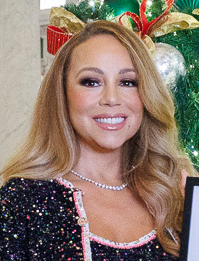
มารายห์ แครี

| name = มารายห์ แครี
| image = Mariah Carey Library of Congress 2023 1 Cropped 3.png
| caption = แครีย์ใน ค.ศ. 2023
| birth_place = ฮันทิงตัน, รัฐนิวยอร์ก, สหรัฐ
| education = ไฮสกูลฮาร์เบอร์ฟีลส์
| occupation = นักร้อง • นักแต่งเพลง • นักแสดง • โปรดิวเซอร์เพลง
| years_active = 1988–ปัจจุบัน
| spouse = unbulleted list||
| children = 2
| awards = :en:List of awards and nominations received by Mariah Carey|รายชื่อ
| module = Infobox musical artist|embed=yes
| genre = อาร์แอนด์บีร่วมสมัย|อาร์แอนด์บี • soul music|โซล • ฮิปฮอป • ป็อป
| label = Columbia Records|โคลัมเบีย • เครฟ • Virgin Records|เวอร์จิน • MonarC • Island Records|ไอแลนด์ • เดฟแจม • Epic Records|อีพิก • Butterfly MC • RCA Records|RCA Records UK
มารายห์ แครี (; เกิด 27 มีนาคม ค.ศ. 1969) เป็นนักร้องชาวอเมริกา นักแต่งเพลง โปรดิวเซอร์เพลง และนักแสดง เธอมีผลงานเปิดตัวครั้งแรกในปี ค.ศ. 1990 ภายใต้การชักนำของผู้บริหารค่ายเพลงโคลัมเบียเรเคิดส์ ทอมมี มอตโตลา และได้กลายเป็นศิลปินคนแรกที่มี 5 ซิงเกิลแรกติดชาร์ตอันดับ 1 บนบิลบอร์ดฮอต 100 หลังจากนั้นเธอได้แต่งงานกับมอตโตลาในปี ค.ศ. 1993 มีผลงานเพลงฮิตมากมายและยังทำให้เธอเป็นศิลปินที่มียอดขายสูงสุดของค่ายโคลัมเบีย และจากข้อมูลของนิตยสารบิลบอร์ด เธอเป็นศิลปินที่ประสบความสำเร็จที่สุดในคริสต์ทศวรรษ 1990 และยังถูกยกย่องให้เป็นตัวแทนศิลปินแห่งยุค 90 ที่ประสบความสำเร็จมากที่สุดจากทางบิลบอร์ด ในสหรัฐอเมริกาShapiro, Marc. "Mariah Carey" (2001). pg. 145. UK: ECW Press, Canada. .
ตัวอย่างรางวัลที่ถูกยกย่อง
•Billboard Artist of the decade
•Billboard Icon award
•Billboard song of the decade(2)
•Billboard Chart Achievement Award
•Grammy global impact award
•Songwriters Hall of Fame
•World Music Award for Best-Selling Pop Female Artist of the Millennium
•World music Award for Pop Icon Award
หลังจากที่เธอเลิกรากับมอตโตลาในปี ค.ศ. 1997 แครีได้เริ่มทำเพลงฮิปฮอปในผลงานอัลบั้มของเธอ ที่ในเบื้องต้นแล้วประสบความสำเร็จดี แต่ความนิยมของเธอก็ลดลงหลังจากเธอออกจากโคลัมเบียในปี ค.ศ. 2001 เธอเซ็นสัญญากับเวอร์จินเรเคิดส์แต่ล้มเหลวจากค่ายเพลงที่ซื้อสัญญาคืนในปีถัดมาหลังจากที่เธอสติแตกต่อสาธารณชน เช่นเดียวกับเสียงตอบรับด้านลบจากภาพยนตร์ "Glitter (film)|Glitter" และผลงานอัลบั้มประกอบภาพยนตร์ ต่อมาในปี ค.ศ. 2002 แครีย์เซ็นสัญญากับค่ายไอแลนด์เรเคิดส์ และหลังจากไม่ค่อยที่จะประสบความสำเร็จเท่าที่ควร เธอก็กลับมาขึ้นอันดับต้น ๆ ของเพลงป็อปในปี 2005Lamb, Bill. "Mariah Carey- Comeback of the Year". "About.com". June 4, 2005. Anderman, Joan. "Cary's On". "The Boston Globe". February 5, 2006.
แครีย์มียอดขายอัลบั้ม ซิงเกิลและวิดีโอมากกว่า 260 ล้านชุด ทั่วโลก เธอยังมีชื่อว่าเป็นศิลปินป็อปหญิงที่มียอดขายมากที่สุดในสหัสวรรษจากงานเวิลด์มิวสิกอวอร์ดส 2002 "Winners of the World Music Awards". World Music Award|World Music Awards. May 2000. from the Internet Archive#Wayback Machine|Wayback Machine; "Michael Jackson And Mariah Carey Named Best-Selling Artists Of Millennium At World Music Awards In Monaco" . "Jet (magazine)|Jet". May 29, 2000. และจากข้อมูลของสมาคมผู้ประกอบกิจการเพลงของสหรัฐอเมริกา เธอเป็นศิลปินหญิงที่มียอดขายมากที่สุดเป็นอันดับ 2 และเป็นอันดับ 17 ของศิลปินทั้งหมดด้วยยอดขายอัลบั้มมากกว่า 72 ล้านชุด เฉพาะในสหรัฐอเมริกา "Gold and Platinum - Top Selling Artists". Recording Industry Association of America เธอยังติดอันดับศิลปินที่มียอดขายมากที่สุดในยุคการสำรวจยอดขายโดยนีลสันซาวด์สแกนของสหรัฐอเมริกา (เป็นที่ 2 ของศิลปินทั้งหมด) เธอยังเป็นศิลปินเดี่ยวที่มีซิงเกิลอันดับ 1 มากที่สุดในสหรัฐอเมริกา (19 ซิงเกิล เป็นที่สองรองจากวงเดอะบีตเทิลส์)Pietroluongo, Silvio. Mariah, Madonna Make Billboard Chart History. "Billboard (magazine)|Billboard". April 2, 2008. นอกจากนั้นเธอยังได้รับรางวัลแกรมมี่ 6 ครั้ง และเธอยังเป็นที่รู้จักในความสามารถการร้องเพลงที่มีช่วงกว้าง ทรงพลัง การร้องเทคนิคที่เรียกว่า "เมลิสม่า" และการใช้ whistle register โดยมีสื่ออ้างว่าเธอสามารถทำเสียงได้ตั้งแต่ F#2–Bb7 ในการแสดงสดและ Eb2–G#7 ในสตูดิโอ
== ประวัติ ==
=== ชีวิตในวัยเด็กและครอบครัว ปี 1969 ถึง 1990 ===
มารายห์ แครีย์ เกิดเมื่อวันที่ 27 มีนาคม ค.ศ. 1969 ที่ เมืองฮันติงตัน รัฐนิวยอร์ก เป็นบุตรคนที่สามและคนสุดท้องของนักร้องโอเปราและนักฝึกสอนการขับร้องชาวไอร์แลนด์|ไอริชอเมริกา|อเมริกัน ชื่อ แพทรีเชีย ฮิกกี้ กับ วิศวกรรมอวกาศยาน|วิศวกรอากาศยานชาวเวเนซูเอล่า-แอฟริกัน ชื่อ อัลเฟรด รอย แครีย์, Marc. Mariah Carey (2001). หน้า 16. UK: ECW Press, Canada. . แครีมีพี่สาวชื่อ แอลิสัน อายุมากกว่าเธอสิบปี และพี่ชายชื่อ มอร์แกน อายุมากกว่าเธอเก้าปี ชื่อของแครีย์นั้นไม่มีชื่อกลาง ส่วนชื่อ "มารายห์" มีที่มามาจากเพลง "(And They Call the Wind) Mariah" ในละครบรอดเวย์เรื่อง "Paint Your Wagon"" Mariah Carey:People.com." เว็บไซต์ people.com
จากการที่แครีย์มีผู้ปกครองมาจากชาติพันธุ์ที่ต่างกัน ครอบครัวของเธอจึงประสบกับปัญหาทางด้านการแบ่งแยกเชื้อชาติเสมอ ตั้งแต่การโดนดูถูก เมินเฉย หรือแม้กระทั่งถูกกระทำด้วยความรุนแรง เป็นผลให้ครอบครัวของแครีย์ต้องย้ายที่อยู่ไปรอบ ๆ นิวยอร์ก|นครนิวยอร์กบ่อย ๆ เพื่อหาที่อาศัยในสภาพแวดล้อมที่ดีกว่า ความตึงเครียดภายในครอบครัวได้ทำให้บิดามารดาของเธอหย่าร้างกันในที่สุด ซึ่งขณะนั้น แครีย์มีอายุได้สามขวบเท่านั้น แครีย์และมอร์แกนอาศัยอยู่กับมารดาในขณะที่แอลิสันไปอาศัยอยู่กับผู้เป็นบิดา แครีย์ไม่ค่อยได้ติดต่อกับบิดาของเธอเท่าใดนักยกเว้นช่วงวันหยุด แต่ก็น้อยลงเมื่อเธอมีอายุมากขึ้น แพทริเชียเลี้ยงดูแครีย์ขณะที่เธอต้องทำงานสองถึงสามงานและก็ยังคงต้องย้ายที่อยู่อาศัยอยู่บ่อย ๆ ในเขตลองไอแลนด์Handelman, David. "Miss Mariah". Cosmopolitan. December 1997.
มารายห์ แครีย์ เริ่มร้องเพลงเมื่ออายุได้สามขวบ ตั้งแต่นั้นเป็นต้นมา แม่ของเธอเชื่อว่าเธอมีพรสวรรค์ในด้านการร้องเพลง จริง ๆ แล้วแพทริเชียชอบพาแครีย์ไปดูการซ้อมโอเปราอยู่บ่อย ๆ แครีย์เริ่มแสดงต่อหน้าสาธารณชนครั้งแรกเมื่อเธออายุหกขวบและเริ่มประพันธ์เพลงครั้งแรกตอนกำลังศึกษาในชั้นประถม แครีย์เรียนจบจากโรงเรียนประถมโอลด์ฟิลด์และโรงเรียนมัธยมฮาร์เบอร์ฟิลด์สใน กรีนลอว์น นิวยอร์ก แต่มักจะขาดเรียนอยู่บ่อย ๆ เนื่องจากเธอพยายามจะเข้าสู่วงการบันเทิง ทำให้เธอได้ฉายาว่า "มิราจ" (ภาพลวงตา) จากเพื่อน ๆ และเป็นเรื่องแปลกที่แครีย์ไม่เคยเข้าร่วมวงร้องเพลงประสานเสียงของโรงเรียนเลย ประวัติในเว็บไซต์ imdb.com
ต่อมา เธอได้รับงานเป็นนักร้องเสียงประสานให้แก่ เบรนด้า เค. สตารร์ และในปี ค.ศ. 1988 ในช่วงนั้น แครีย์ได้พบกับผู้บริหารระดับสูงจากค่ายเพลง "โคลัมเบีย" ชื่อ ทอมมี่ มอตโตล่า ในงานเลี้ยงแห่งหนึ่งซึ่งเพื่อนของเธอได้นำม้วนเทปตัวอย่างที่อัดเสียงของแครีย์ตอนร้องเพลงเอาไว้ให้แก่เขา เทปม้วนนั้นเปิดในงานเลี้ยงและทอมมี่ก็ประทับใจกับสิ่งที่ได้ฟังเป็นอย่างมาก เขาจึงกลับไปที่งานเลี้ยงเพื่อตามหาแครีย์ แต่เธอก็กลับไปแล้ว แต่ในที่สุดเขาก็สามารถตามหาแครีย์จนพบและเซ็นสัญญาให้เข้ามาอยู่ในสังกัด"Star Is Burrn: Mariah Carey" มิวสิกเอกซ์เพรส ฉบับที่ 62 หน้า 32 เหตุการณ์ที่เหมือนกับเทพนิยายเรื่องซินเดอเรลล่าเรื่องนี้ได้กลายเป็นเรื่องเล่าในวงการบันเทิงเกี่ยวกับการปรากฏตัวของแครีย์สู่สายตาของสาธารณชนGardner, Elysa. "Cinderella Story". VIBE. April 1996.
=== การประสบความสำเร็จในช่วงแรก ปี 1990 ถึง 1992 ===
ไฟล์:Mariah Carey 1990.jpg|thumb|มารายห์ แครีย์ ในปี ค.ศ. 1990แครีย์เริ่มอาชีพนักร้องเมื่อปี ค.ศ. 1990 ด้วยผลงานอัลบั้มชุดแรกที่มีชื่อชุดตรงกับชื่อของเธอเอง อัลบั้มนี้มีเพลงที่ติดอันดับ 1 ของตารางจัดอันดับเพลงในสหรัฐอเมริกาถึง 4 เพลง ได้แก่ เพลง "วิชันออฟเลิฟ|Vision Of Love", "เลิฟเทกส์ไทม์|Love Takes Time", "ซัมเดย์ (เพลงมารายห์ แครีย์)|Someday" และ "ไอดอนต์วอนนาคราย|I Don't Wanna Cry" Mariah Carey: Artist Chart History (Single) แต่อัลบั้มนี้ก็ไม่ได้ประสบความสำเร็จในระดับสากลเท่าที่ควร อย่างไรก็ดี อัลบั้มของเธอก็ขึ้นอันดับ 1 ของบิลบอร์ดฮอต 200 โดนยื้อไว้ได้ถึง 11 สัปดาห์ โดยทำยอดขายในปัจจุบันถึง 20 ล้านแผ่น ในปี ค.ศ. 1991 แครีย์ก็ได้รับรางวัลแกรมมีเป็นครั้งแรก กับรางวัลศิลปินป็อปฝ่ายหญิงยอดเยี่ยมและรางวัลแกรมมี สาขาศิลปินหน้าใหม่ยอดเยี่ยม|ศิลปินหน้าใหม่ยอดเยี่ยม และเธอก็ได้แสดงสดด้วยเพลง vision of love ด้วย 33rd Grammy Awards - 1991 จากเว็บไซต์ rockonthenet.com
อัลบั้มชุดที่ 2 ที่ชื่อ "Emotions (อัลบั้ม)|Emotions" ออกวางจำหน่ายในช่วงเดือนกันยายน ค.ศ. 1991 ในอัลบั้มชุดนี้มีซิงเกิลเพลง "อีโมชันส์ (เพลงมารายห์ แครีย์)|Emotions" ติดอันดับ 1 ในสหรัฐอเมริกาเป็นเวลานาน 3 สัปดาห์Dafydd Rees and Luke Crampton ,Q Rock Stars Encyclopedia (1999) ,Dorling Kindersley,หน้า 170-172 จากความสำเร็จดังกล่าวนี้ ได้ทำให้เธอเป็นศิลปินคนแรกที่เปิดตัวด้วยผลงานซิงเกิลติดอันดับ 1 ในบิลบอร์ดถึง 5 เพลงติดต่อกัน โดยเพลงนี้ ทำให้เธอได้รับการบันทึกลงในกินเนสเวิลด์เรกคอร์ด โดยเป็นนักร้องที่สามารถทำเสียงได้สูงที่สุด โดยทำได้ถึง G#7 ที่งาน AMA 1991 (บางทีก็บอกว่ามี Bb7) Mariah Carey 'Emotions' เว็บไซต์ about.com นอกจากนั้น ในอัลบั้มนี้ยังมีเพลง "Can't Let Go" ที่หยุดอยู่ที่อันดับ 2 และเพลง "Make It Happen" ก็สูงสุดอันดับ 5 อีกด้วย แต่ก็ไม่ประสบความสำเร็จที่ดีนักทั้งเสียงวิจารณ์และยอดขาย "นิตยสารโรลลิงสโตน"อธิบายไว้ว่า "เหมือนเดิม ด้วยวัตถุดิบที่น่าสนใจน้อย เพลงรักสไตล์ป็อปที่เหมือนขาดไม่ได้" และอัลบั้มนี้มียอดขายถึง 13 ล้านแผ่นในปัจจุบันEvans, Paul. The Rolling Stone Album Guide (1992). pg. 110–111. UK: Virgin Books. .
อัลบั้มชุดนี้ แครีย์ได้ร่วมงานกับ โรเบิร์ต คลิวิลส์ กับ เดวิด โคลส์ จากวงซีแอนด์ซี มิวสิก แฟกทอรี และร่วมงานกับ คาโรล์ คิง นักร้อง นักประพันธ์เพลงหญิงชื่อดังในช่วงทศวรรษ 1970 ในเพลง "If It's Over" ด้วย Carole King Wilson & Alroy's Record Review เธอร่วมทำงานในทุกเพลงของอัลบั้มนี้ เธอกล่าวว่า "ฉันไม่ต้องการให้ Emotions เป็นใครคนอื่นในรูปลักษณ์ของฉัน" และเสริมว่า "มันมีอะไรมากกว่าตัวฉัน ในอัลบั้มนี้"Shapiro, pg. 62. และเธอก็ได้แสดงสดเพลง If It's Over ที่งาน Grammy Award ในปี 1992 ด้วย
ในปี ค.ศ. 1992 แครีย์ได้แสดงคอนเสิร์ตจริงครั้งแรกกับเอ็มทีวี ในรายการ “MTV Unplugged” โดยเธอได้นำเพลงจากอัลบั้มสองชุดแรกมาเรียบเรียงใหม่ในรูปแบบที่ไม่ใช้เครื่องดนตรีไฟฟ้า และได้ร้องเพลง "I'll be there" เพลงเก่าของวงเดอะแจ็กสันไฟฟ์ ร่วมกับเทรย์ โลเรนซ์ (เพลงนี้ได้เป็นเพลงซิงเกิลในภายหลัง และประสบความสำเร็จจนติดอันดับ 1 ในสหรัฐอเมริกา) เพลงที่ร้องในการแสดงสดครั้งนี้ ได้รับการบันทึกลงในอัลบั้มอีพีของเธอที่ชื่อ "MTV Unplugged (EP)|MTV Unplugged" โดยมีเพลงทั้งหมด 7 เพลงด้วยกัน ซึ่ง"นิตยสารเอนเตอร์เทนเมนวีกลี" ให้ความเห็นว่า "แข็งแกร่งที่สุด เป็นการบันทึกเสียงที่แท้จริงที่เธอเคยทำมา หรือการแสดงสดครั้งนี้จะช่วยให้เธอก้าวสู่การเติบโตครั้งแรก"Sandow, Greg. "MTV Unplugged EP". Entertainment Weekly. June 19, 1992. โดยอัฃบั้มนี้ ก็มียอดขายสูงถึง 7 ล้านแผ่น นับเป็นการบันทึกเสียงที่มียอดขายสูงมาก
=== ความสำเร็จไปทั่วโลก ปี 1993 ถึง 1996 ===
มารายห์ แครีย์แต่งงานกับ ทอมมี่ มอตโตล่า ประธานเจ้าหน้าที่บริหารบริษัทโซนี่ในขณะนั้น ในเดือนมิถุนายน ค.ศ. 1993 ที่แมนฮัตตัน สหรัฐอเมริกา ต่อมาแครีย์ออกผลงานสตูดิโออัลบั้มชุดที่ 3 ที่ชื่อว่า "Music Box (อัลบั้ม)|Music Box" อัลบั้มชุดนี้มียอดขายรวมมากกว่า 10 ล้านชุดเฉพาะในสหรัฐอเมริกา โดยที่เปิดตัวด้วยซิงเกิล "ดรีมเลิฟเวอร์ (เพลงมารายห์ แครีย์)|Dreamlover" ที่ติดอันดับ 1 ในสหรัฐอเมริกานาน 8 สัปดาห์ และซิงเกิลถัดมา เป็นเพลงที่มีเนื้อหาเกี่ยวกับการให้กำลังใจที่ชื่อ "ฮีโร (เพลงมารายห์ แครีย์)|Hero" ก็ติดอันดับ 1 ในสหรัฐอเมริกา นาน 4 สัปดาห์ นิตยสารบิลบอร์ดกล่าวไว้ว่า "ช่างปวดใจเหลือเกิน ...เป็นการใช้สิ่งพื้นฐาน ง่าย ๆ ของแครีย์ เสียงของเธอช่างเป็นธรรมชาติกับเพลง"White, Timothy. "Mariah Carey's stirring 'Music Box'". Billboard. New York: pg. 5, August 28, 1993, Vol. 105, Iss. 35. แต่ทาง "นิตยสารไทม์" กล่าวทำนองว่า "อัลบั้ม "Music Box" นี้ ดูทำเป็นพอพิธี และขาดความน่าหลงใหล ...แครีย์สามารถเป็นนักร้องเพลงป็อป-โซล ที่ดีได้ แทนการพยายามทำให้เหมือนความสามัญอย่างอันโตนีโอ ซาลิเอรี|ซาลิเอรี"Farley, Christopher John. "Hurray! a B Minus!" . "TIME". 6 กันยายน ค.ศ. 1993. แครีย์ได้ออกมาให้ความเห็นว่า "ทันทีที่คุณประสบความสำเร็จ ก็จะมีหลาย ๆ คนไม่ชอบอย่างนั้น ฉันทำอะไรไม่ได้จริง ๆ สิ่งที่ฉันพอทำได้คือทำดนตรีในสิ่งที่ฉันเชื่อมั่น"Shapiro, pg. 78. คำวิจารณ์ส่วนใหญ่จะเกิดก่อนการทัวร์ Music Box Tour ในอเมริกาเล็กน้อยShapiro, pg. 84. ส่วนซิงเกิลที่ 3 เพลง "วิทเอาต์ยู (เพลงแบดฟิงเกอร์)|Without You" ซึ่งเป็นเพลงดังของแฮรี นิลล์สัน ที่เธอนำมาขับร้องใหม่ ก็เป็นเพลงแรกที่ไปติดอันดับ 1 ในสหราชอาณาจักรได้เป็นเพลงแรกและกลายเป็นเพลงท่มียอดขายสูงที่สุดของเธอด้วย และปัจจุบัน อัลบั้มนี้ก็มียอดขายถึง 32 ล้านแผ่น นับเป็น 1 ใน 30 อัลบั้มที่มียอดขายมากที่สุดตลอดการของโลก และเป็นอัลบั้มแรก ที่ได้ Diamond Album
ช่วงปี ค.ศ. 1994 แครีย์ได้ร่วมงานกับ ลูเธอร์ แวนดรอส ในอัลบั้ม "Songs" โดยได้นำเพลง "Endless Love" เพลงเก่าของไลโอเนล ริชชี และ ไดอาน่า รอสส์ กลับมาร้องใหม่Ramon Thomas. Story behind Endless Love Billboard Book of Number Two’s ปลายปีเดียวกันนั้น แครีย์ยังได้ออกอัลบั้มคริสต์มาสอีก 1 ชุด โดยที่เธอได้มีส่วนร่วมในการประพันธ์เพลง "ออลไอวอนต์ฟอร์คริสต์มาสอีสยู|All I Want For Christmas Is You" ที่อยู่ในอัลบั้มชุดนี้ด้วย ซิงเกิลนี้มียอดขายเฉพาะในประเทศญี่ปุ่นถึง 1.1 ล้านชุดด้วยกัน ซิงเกิลในญี่ปุ่นที่ขายได้เกิน 1 ล้านชุด ดูที่อันดับ 188 และยังคงเป็นซิงเกิลที่ขายดีที่สุดของเธอในญี่ปุ่นอีกด้วย เว็บไซต์ "All Music Guide" วิจารณ์ไว้ว่า "ทำให้ดูเหมือนอุปรากรชั้นสูงในเพลง 'O Holy Night' และทำเพลงแด๊นซ์คลับที่ดูน่ากลัวในเพลง 'Joy to the World'"Parisien, Roch. ""Merry Christmas" - Review". "All Music Guide". อัลบั้มชุดนี้ก็ถือเป็นอัลบั้มเพลงคริสต์มาสที่ประสบความสำเร็จที่สุดตลอดกาลโดยมียอดขายสูงถึง 14 ล้านแผ่นHealey, Mitchell. "Carey On". V. January 20, 2006.
ในปี ค.ศ. 1995 แครีย์ได้ออกผลงานอัลบั้ม "Daydream (อัลบั้มมารายห์ แครีย์)|Daydream" ซึ่งอัลบั้มชุดนี้เธอผสมผสานดนตรีแนวอาร์แอนด์บี ฮิปฮอป และป็อปเข้าด้วยกัน โดยอัลบั้มนี้มีเพลง "แฟนตาซี (เพลงมารายห์ แครีย์)|Fantasy" เป็นซิงเกิลแรก ทำงานร่วมกับ โอล' เดอร์ตี บาสตาร์ด ศิลปินฮิปฮอป แครีย์พูดว่าทางค่ายโคลัมเบีย ต้นสังกัด ไม่เห็นด้วยกับการเปลี่ยนแปลงในชุดนี้ "ทุก ๆ คนพูดเหมือนว่า 'คุณบ้าไปแล้วเหรอ' พวกเขารู้สึกกังวลมากในการเปลี่ยนแปลงสูตรเก่า ๆ "Shapiro, pg. 92. เพลงนี้ก็สามารถขึ้นอันดับ 1 ในสหรัฐอเมริกาทันทีในสัปดาห์แรกที่เข้าตารางอันดับเพลง ซึ่งนับเป็นศิลปินหญิงคนแรกที่ทำสถิติได้เช่นนี้ และเพลงนี้ยังเป็นเพลงที่ขึ้นอันดับ 1 ในสัปดาห์แรก โดยได้อันดับ 1 นานถึง 8 สัปดาห์ Columbia Records to Release Mariah Carey's #1's On November 17 เป็นเพลงที่ 2 ถัดจากเพลง "You Are Not Alone" ของ ไมเคิล แจ็กสัน อีกด้วยนิติเทพ คูณค้ำ "Top records of the year 1995" Year Book 1996, I.S. Song Hits หน้า 294 ส่วนซิงเกิลที่ 2 เพลง "วันสวีตเดย์|One Sweet Day" ที่ร่วมร้องกับวงแนวดนตรีอาร์แอนด์บีที่ชื่อ บอยซ์ ทู เม็น ก็ขึ้นอันดับ 1 นานที่สุดในประวัติศาสตร์บนตารางอันดับเพลงซิงเกิลในสหรัฐอเมริกา นานถึง 16 สัปดาห์นิติเทพ คูณค้ำ "Top records of the year 1997" Year Book 1998, I.S. Song Hits หน้า 321 และซิงเกิลที่ 3 "Always Be My Baby" ที่ร่วมงานกับเจอร์เมน ดูปริ สามารถขึ้นอันดับ 1 เช่นกัน รวมถึง มียอดการเปิดออกอากาศมากที่สุดประจำปี ค.ศ. 1996 ด้วย อันดับเพลงในปี 1996 จาก alaskajim.com
"นิตยสารบิลบอร์ด" พูดว่า อัลบั้ม "Daydream" ได้สร้างเสียงตอบรับที่ดีที่สุดแล้ว สำหรับอาชีพนักร้องShapiro, pg. 94-96. และ"นิวยอร์กไทม์"ยังให้เป็นอัลบั้มที่ดีที่สุดในปี 1995 และยังเขียนไว้ว่า " การตัดความเป็นป็อปลูกกวาดออกสู่ ความละเอียดปราณีต ... การเขียนเพลงของเธอได้ก้าวกระโดด ผลคือดูสบายขึ้น เซ็กซี่ขึ้น และดูลดความน่าเบื่อคุ้นหูออกHolden, Stephen. "Mariah Carey Glides Into New Territory". "The New York Times". pg. 76, 13 ตุลาคม ค.ศ. 1995.
นอกจากผลงานของเธอแล้ว ในช่วงปีนี้ แครีย์ยังได้ไปร่วมประสานเสียงให้แก่เพลง "Everytime I close My Eyes" ของเบบี้เฟส อีกด้วย โดยอัลบั้ม Daydream มียอดขายสูงถึง 25 ล้านแผ่น โดยเป็น Diamond Album ชุดที่ 2 ของเธอด้วย
=== ความเป็นอิสระและภาพลักษณ์ใหม่ ปี 1997 ถึง 2000 ===
ในปี ค.ศ. 1997 มารายห์ แครีย์ และทอมมี่ มอตโตล่า ก็ต้องแยกทางกัน หลังจากที่เธอต้องสร้างภาพสู่สาธารณชนว่าเธอมีความสุขในชีวิตคู่ ซึ่งแท้จริงแล้วแครีย์ไม่มีความสุขเลย เธอถูกปฏิบัติเหมือนนกในกรงทอง เธอถูกเฝ้าดูทุกฝีก้าว ไม่มีความเป็นอิสระ จนสุดท้ายการหย่าร้างก็เกิดขึ้นในปีถัดมาShapiro, Marc. Mariah Carey (2001). หน้า 97-98. UK: ECW Press, Canada. .
ในปีเดียวกันนี้ อัลบั้ม "Butterfly (อัลบั้มมารายห์ แครีย์)|Butterfly" ของเธอก็ออกวางจำหน่าย และขึ้นอันดับ 1 Mariah Carey: Artist Chart History (Album) ในสัปดาห์แรกเป็นครั้งที่ 2 ภาพลักษณ์ของเธอในอัลบั้มชุดนี้เน้นไปที่ความเซ็กซี่เป็นหลัก ส่วนเพลงที่อยู่ในอัลบั้มชุด นี้แครีย์ได้สร้างออกมาในดนตรีแนวอาร์แอนด์บีและฮิปฮอปอย่างจริงจัง อัลบั้มนี้เธออธิบายไว้ว่า ได้ใช้ความคิดสร้างสรรค์ของเธออย่างเต็มที่ ในผลงานเพลงชิ้นนี้ Mariah Carey's Biography. Fox News. 24 มีนาคม ค.ศ. 2008. อย่างไรก็ตามเธอก็เสริมต่อว่า "ฉันไม่คิดว่า มันจะเป็นอะไรที่หลุดจากความเป็นตัวฉัน ที่เคยทำมาแต่ก่อน"Shapiro, pg. 101. เว็บไซต์ LAUNCHcast วิจารณ์ไว้ว่า "นี่อาจพิสูจน์ได้ว่าแฟนเก่าแก่ อาจกระอักกระอ่วนได้" แต่ก็ชมว่า "เป็นการเปลี่ยนแปลงซึ่งเป็นที่น่าชื่นชมยินดี"Reynolds, J.R. "Album Review: "Butterfly"" . Yahoo! Music. 16 กันยายน ค.ศ. 1997. โดยในซิงเกิลเพลงแรกที่ชื่อ "Honey" เธอก็ได้ร่วมกันสร้างกับศิลปินแร็ปที่ชื่อ พัฟฟ์ แดดดี้ (ในขณะนั้น) ส่วนเพลง "My All" นั้น ก็ขึ้นสู่อันดับ 1 บนตารางอันดับเพลงซิงเกิลเป็นเพลงที่ 13 ส่วนเพลง "Butterfly" ที่มีเนื้อหากล่าวถึงชีวิตคู่ของเธอ กลับไม่ประสบความสำเร็จเท่าที่ควร อัลบั้ม Butterfly ทำยอดขายรวม 18 ล้านแผ่น
ต่อมา แครีย์ได้เปิดสังกัดเพลงเล็ก ๆ ชื่อเครฟ เรคคอร์ดส โดยมีศิลปินอย่าง อัลลัวร์ หรือเซเว่น ไมล์ ที่เข้ามาสังกัดกับค่ายนี้ เป็นต้น แต่สุดท้ายก็ได้ยุติกิจการไปในที่สุด ส่วนของงานเบื้องหลังนั้น ในช่วงปีนี้ เธอได้ทำหน้าที่เป็นนักประพันธ์เพลงและควบคุมการบันทึกเพลง ให้แก่ศิลปินคนอื่น ๆ โดยตัวอย่างงานประพันธ์เพลงของเธอนั้นได้แก่ เพลง "Head Over Heels" และ "Last Chance" ของอัลลัวร์ เพลง "Make You Happy" ของเทรย์ โลเรนซ์ (เพลงประกอบภาพยนตร์เรื่อง "หน่วยจารชนพิทักษ์จักรวาล (Men in Black))" และเพลง "Where Are You Christmas" ของเฟธ ฮิลล์ (เพลงประกอบภาพยนตร์เรื่อง "เดอะกริ๊นช์ ตัวเขียวป่วนเมือง") เป็นต้น ส่วนงานทางด้านการควบคุมการบันทึกเพลงให้ศิลปินอื่น ก็ได้แก่ เพลง "All Cried Out" ของอัลลัวร์ เพลง "After" ของวงเซเว่น ไมล์ และเพลง "Don't Go Looking For Love" ของวงบลาค เป็นต้น Why is Mariah the greatest singer & songwriter in the world?
ไฟล์:Mariah Carey13 Edwards Dec 1998.jpg|thumb|ภาพถ่ายมิวสิกวิดีโอ "I Still Believe"
ในปี ค.ศ. 1998 แครีย์ก็ได้ออกอัลบั้มรวมเพลงที่ติดอันดับ 1 บนตารางอันดับเพลง โดยใช้ชื่อว่า "Number 1's (อัลบั้มมารายห์ แครีย์)|#1s" โดยมีเพลงดังอย่าง "I Still Believe" ซึ่งเป็นเพลงเก่าของเบรนด้า เค. สตารร์ ที่ได้รับความนิยมในปี ค.ศ. 1988 รวมอยู่ในนั้นด้วย (ในเวอร์ชันปี 1988 ของเพลงนี้ แครีย์ได้มีส่วนร่วมในการร้องประสานเสียงด้วย) ยอดขายอัลบั้มนี้ รวม 20 ล้านแผ่น Brenda K Starr จากเว็บไซต์ beastiemania.com
และที่สร้างความประหลาดใจคือ เธอยังได้ร่วมร้องเพลงคู่กับวิทนีย์ ฮูสตัน ในเพลง "When You Believe" ซึ่งเป็นเพลงประกอบภาพยนตร์เรื่อง "เดอะ พริ้นซ์ ออฟ อียิปต์ (The Prince Of Egypt)" โดยเพลงนี้ได้รางวัลจากการประกวดรางวัลออสการ์|ออสการ์อีกด้วย Full list of Oscar Winners 1999 จากเว็บไซต์ bbc.co.uk "นิตยสารเอ็นเอ็มอี"วิจารณ์ไว้ว่า "เพลงนี้มีความ หวานอย่างไร้สาระ เหมือนเพลง 'Hero'" ""#1's"". "NME". แครีย์ยังได้มีส่วนร่วมกับงานวีเอชวัน ดีวาส์ ทางช่องวีเอชวัน โดยเป็นคอนเสิร์ตที่รวมศิลปินหญิงชื่อดังอย่าง อารีธา แฟรงคลิน, เซลิน ดิออน, กลอเรีย เอสเตฟาน, คาโรล์ คิง และชาเนีย ทเวน มาแสดงร่วมกันโดยเธอได้แสดงเพลง My all,Chains of Fool,Make it Happen นอกจากนั้น ในปีนี้ แครีย์ยังเป็นข่าวกับนักกีฬาเบสบอลทีมนิวยอร์กแยงกี้ส์ที่ชื่อ เดเรค เจเตอร์ อีกด้วย
ในปี ค.ศ. 1999 แครีย์ได้ออกอัลบั้มมาอีก 1 ชุด โดยใช้ชื่อว่า "Rainbow (อัลบั้มมารายห์ แครีย์)|Rainbow" ที่เธอทำเพลงแนวฮิปฮอปและอาร์แอนด์บี อย่างอัลบั้ม "Butterfly (อัลบั้มมารายห์ แครีย์)|Butterfly" โดยซิงเกิลแรกที่ชื่อ "Hearbreaker" ได้เจย์-ซี มาร่วมร้อง ส่วนมิวสิกวิดีโอเพลงนี้มีค่าใช้จ่ายในการทำมิวสิกวิดีโอมากที่สุดเป็นอันดับที่ 3 ด้วยเงินลงทุน 2.5 ล้านดอลลาร์สหรัฐ THE TEN MOST EXPENSIVE MUSIC VIDEOS? จากเว็บไซต์ soyouwanna.com
ซิงเกิลที่ 2 "Thank God I Found You" ได้ร่วมงานกับโจ และวงไนน์ตี้เอท ดีกรีส์ เพลงนี้เป็นเพลงอันดับ 1 เพลงที่ 15 ในสหรัฐอเมริกาของเธอ
ทางฝั่งสหราชอาณาจักร แครีย์ได้ออกวางขายซิงเกิล "Against All Odds (Take A Look At Me Now)" เพลงเก่าของฟิล คอลลินส์ ในปี ค.ศ. 1984 โดยได้ร่วมร้องกับวงบอยแบนด์ เวสท์ไลฟ์ ขึ้นอันดับ 1 ในสหราชอาณาจักร ถือเป็นเพลงอันดับ 1 ในอังกฤษเป็นเพลงที่ 2 ของเธอ
ตัวอัลบั้มในสหรัฐอเมริกาไม่ประสบความสำเร็จเท่าที่ควรเมื่อเทียบกับอัลบั้มชุดก่อน ๆ โดยขึ้นอันดับ 2 ในสหรัฐอเมริกา สำหรับเสียงวิจารณ์ของอัลบั้ม "Rainbow" "ซันเดย์เฮอรัลด์" พูดไว้ว่า "ก้าวเดินที่ไม่มั่นคงแต่น่าประทับใจ ระหว่างเพลงโซลบัลลาดกับการ่วมงานกับศิลปินอาร์แอนด์บีที่มีชื่อเสียง อย่างสนูป ด็อกกี้ ด็อก ,อัชเชอร์ ... เป็นอัลบั้มป็อป-โซล ที่สละสลวย"Virtue, Graham. ""Rainbow", Mariah Carey". "Sunday Herald", 7 พฤศจิกายน ค.ศ. 1999 "นิตยสารไวบ์"พูดคล้าย ๆ กันว่า "Rainbow จะเป็นอัลบั้มที่คงไปด้วยความเลื่อมใส ถึงแม้ว่าจะกลายเป็นอัลบั้มที่ทำยอดขายที่ต่ำที่สุดของแครีย์" ยอดขายรวม 10 ล้านแผ่น"Mariah Carey, "Rainbow"". "VIBE". pg. 258, December 1999.
ท้ายปี "นิตยสารบิลบอร์ด" ได้แจกรางวัลให้แก่เธอ รางวัลศิลปินแห่งทศวรรษ และแครีย์ยังได้รางวัลจากเวิลด์ มิวสิก อวอร์ดส รางวัลศิลปินหญิงที่มียอดขายมากที่สุดในสหัสวรรษ นอกจากนี้เธอยังทำสถิติเป็นศิลปินคนเดียวในประวัติศาสตร์ อันดับเพลงในนิตยสารบิลบอร์ดที่มีเพลงอันดับ 1 ทุก ๆ ปีในทศวรรษ 1990 (ปี ค.ศ. 1990-1999) No. 1 single for every year of the 1990's นอกจากนี้แครีย์ยังได้ก้าวสู่ฐานะศิลปินแนวอาร์แอนด์บี โดยได้ทำงานกับเจย์-ซี เพลง "Things That U Do" และ "Got A Thing For You" ของดา แบรท
=== อุปสรรคในเรื่องส่วนตัวและอาชีพ ปี 2001 ถึง 2003 ===
หลังจากที่เธอได้รับรางวัลเวิลด์ มิวสิก อวอร์ดส แครีย์ได้สิ้นสุดสัญญากับโซนี่และได้เซ็นสัญญากับอีเอ็มไอด้วยเงิน 80 ล้านปอนด์ในเดือนเมษายน ค.ศ. 2001 Record deal will keep EMI rocking จากเว็บไซต์ scotsman.com ในช่วงนั้นร่างกายและจิตใจเธอทรุดโทรมลงมาก แครีย์ได้ทิ้งข้อความเสียงลงเว็บไซต์ของเธอFriedman, Roger. "Mariah Melts Down; Madonna Disappoints". FOX News. July 26, 2001. ถึงเรื่องการทำงานหนักมากของเธอในรอบหลายปี นอกจากนั้นความสัมพันธ์กับนักร้องละติน ลุยส์ มิเกลก็จบลง เธอให้สัมภาษณ์หลังจากนั้นว่า "ฉันอยู่กับคนที่ไม่รู้จักฉันจริง ๆ และฉันก็ไม่สามารถจัดการเรื่องส่วนตัวได้ ทั้งให้สัมภาษณ์ทั้งวัน มีเวลานอนแค่ราว 2 ชั่วโมงเท่านั้น "Gardner, Elysa. "Mariah Carey, 'standing again'". "USA Today". 28 พฤศจิกายน ค.ศ. 2002. แครีย์ยังได้แสดงกิริยาหลุดโลกในรายการของเอ็มทีวี รายการ TRL (Total Request Live) โดยถอดเสื้อผ้าออกกลางรายการ Carey Shocked by MTV Striptease Fuss จาก The Internet Movie Database วันที่ 3 ธันวาคม ค.ศ 2002
แครีย์ได้แสดงภาพยนตร์เรื่องแรกเป็นตัวเอกในเรื่องกึ่งอัตชีวประวัติของเธอ "Glitter (ภาพยนตร์)|Glitter" ภาพยนตร์ออกฉายในวันที่ 21 กันยายน หนังเรื่องนี้ถูกวิจารณ์อย่างมากและล้มเหลวในตารางอันดับภาพยนตร์ทำเงินบ็อกซ์ออฟฟิสBrian Hiatt, Mariah's 'Glitter' Falls Short Of Box Office Top 10 เว็บไซต์ mtv.com
เมื่อเวอร์จิ้น เรคคอร์ดส ออกขายอัลบั้มที่ 10 ของเธอ "Glitter (อัลบั้มมารายห์ แครีย์)|Glitter" แครีย์ก็ไม่สามารถที่จะประชาสัมพันธ์อัลบั้มชุดนี้ได้เท่าที่ควรเนื่องจากเธอประสบปัญหาเรื่องสุขภาพ และการวางขายอัลบั้มในวันที่แย่ที่สุดคือ วินาศกรรม 11 กันยายน พ.ศ. 2544|11 กันยายน ค.ศ. 2001 (วันเหตุวินาศกรรม 11 กันยายน) อัลบั้มเข้าตารางอันดับที่อันดับ 7 ซึ่งแย่ที่สุดที่เคยทำได้ "หนังสือพิมพ์เซนต์หลุยส์โพสต์-ดิสแพตช์" เขียนไว้ว่า "นี่เป็นช่วงตกต่ำที่สุดของอาชีพเธอ"Johnson, Kevin C. "Mariah Carey's New "Glitter" Is a Far Cry from Golden". "St. Louis Post-Dispatch". pg. F.5, September 16 2001 FIVE STAR LIFT Edition และ"นิตยสารเบล็นเดอร์"เขียนไว้ว่า "หลังจากที่เธอรุ่งเรืองในอาชีพของเธอ ไม่ว่าจะเป็นยอดการเปิดทางวิทยุ แต่ตอนนี้แทบไม่เป็นเช่นนั้นเลย"""Glitter"". "Blender". pg. 118, August-September 2001. "Loverboy" ซิงเกิลแรกในอัลบั้มนี้ขึ้นสูงสุดอันดับ 2 เนื่องจากแผนการตลาดลดราคาเหลือ 99 เซ็นต์Cook, Shanon. "Mariah before breakdown -- 'It all seems like one continuous day'" CNN. August 14, 2001.
แครีย์ได้ร้องเพลง "Hero" ในวันที่ 21 กันยายน ซึ่งเป็นส่วนหนึ่งของการหาเงินหลังเหตุการณ์วินาศกรรม 11 ก.ย. และในเดือนธันวาคมเธอได้ร้องเพลงให้แก่กองทัพอเมริกันก่อนไปคอซอวอ
หลังออกอัลบั้ม "Glitter" โซนี่ได้ออกอัลบั้ม "Greatest Hits (อัลบั้มมารายห์ แครีย์)|Greatest Hits" ก่อนช่วงคริสต์มาส อัลบั้มนี้ก็ไม่ประสบความสำเร็จในตารางอันดับเพลง (สูงสุดที่อันดับ 52)
เดือนมกราคม ค.ศ. 2002 อีเอ็มไอตัดสินใจยกเลิกสัญญากับเธอด้วยเงิน 20 ล้านปอนด์ เธอให้สัมภาษณ์ถึงช่วงเวลาที่อยู่กับต้นสังกัดเวอร์จิ้นว่า "เป็นสถานการณ์ที่ตึงเครียด การตัดสินใจเป็นเรื่องเกี่ยวกับผลประโยชน์การเงิน แต่ฉันไม่ได้ตัดสินใจเพราะเกี่ยวกับเงินที่ได้ ฉันเรียนรู้บทเรียนครั้งใหญ่จากเหตุการณ์ครั้งนี้" "The fall and rise of Mariah Carey". BBC.co.uk. 8 กุมภาพันธ์ ค.ศ. 2006. และหลังจากนั้นหนึ่งปีแครีย์ได้เซ็นสัญญาอีกครั้งกับ “Island Records” ด้วยสัญญา 20 ล้านเหรียญและเปิดค่ายใหม่ของเธอ MonarC Mariah sings under the Caprese moon จากเว็บไซต์ mariahdaily.com ต่อมากรกฎาคม ปี 2002 เป็นช่วงที่พ่อของเธออัลเฟรด รอย แครีย์เสียชีวิตด้วยโรคมะเร็ง Life In Legacy - Week of July 20, 2002
แครีย์ได้ร่วมแสดงเป็นตัวประกอบในภาพยนตร์เรื่อง"ไวส์เกิร์ลส (WiseGirls)"
แครีย์ ได้ออกอัลบั้ม "Charmbracelet" กับสังกัดใหม่ในเดือนธันวาคม ค.ศ. 2002 ติดบนตารางอันดับอัลบั้มสูงสุดอันดับ 3 ในอัลบั้มนี้แครีย์ได้ถ่ายทอดเพลงผ่านบทเพลงซึ่งมีความหมายกับเธอและแฟนเพลง อย่างเพลง "Through The Rain" นอกจากนั้นในอัลบั้มนี้ยังมีเพลง "Boy (I Need You)" ได้ร่วมงานกับศิลปินแนวแร็ปอย่างแคม'รอน รวมถึงได้นำเพลงเก่าของเดฟ เล็พพาร์ด ในปี 1993 นำมาทำใหม่ในเพลง "Bringin' On The Heartbreak" สำหรับเสียงวิจารณ์ในอัลบั้มชุดนี้ "เดอะบอสตันโกลบ" วิจารณ์ไว้ว่า "แย่ที่สุดของเธอ เผยเสียงร้องที่ไม่มีประสิทธิภาพ ไม่ว่าจะเป็นเสียงขึ้นลงที่เข้มแข็งหรือเสียงกระซิบที่อ่อนนุ่ม"Anderman, Joan. "For Carey, the Glory's Gone but the Glitter Lives On". "Boston Globe". pg. D.4, 10 กันยายน ค.ศ. 2003 THIRD Edition. "นิตยสารโรลลิงสโตน" วิจารณ์ว่า "แครีย์ต้องเน้นเพลงให้เธอให้ดูมีพละกำลังขึ้นและความกว้างของเสียงที่เธอเคยโด่งดังมาก่อน "Charmbracelet" เหมือนสีน้ำที่ไหลซึมออกมาจากบ่อ"Walters, Barry. ""Charmbracelet"" . "Rolling Stone". New York: pg. 93, 12 ธันวาคม ค.ศ. 2002, iss. 911.
ในปี 2003 แครีย์ได้ร่วมงานกับบัสตา ไรมส์ ในเพลง "I Know What You Want" เพลงนี้ขึ้นสูงสุดอันดับ 3 ในสหรัฐอเมริกาและบรรจุอยู่ในอัลบั้มรีมิกซ์ "The Remixes" ของเธอด้วย
=== การกลับมาของเธอ ปี 2004 ถึง 2007 ===
ไฟล์:Mariah Carey & L.A. Reid 2005.jpg|thumb|ถ่ายร่วมกับ แอล.เอ. ลีด ในงานเปิดตัวอัลบั้ม "The Emancipation of Mimi"
ในปี 2004 แครีย์ใช้เวลาส่วนใหญ่กับการทำอัลบั้ม "The Emancipation of Mimi" โดยปลายปี 2004 เธอได้ร่วมงานกับจาดาคิส ในเพลง "U Make Me Wanna" ซึ่งสามารถเข้าถึง 10 อันดับแรกบนตารางอันดับเพลงบิลบอร์ด อาร์แอนด์บี/ฮิปฮอป ซิงเกิลส์ ชาร์ท
แครีย์ได้ปฐมทัศน์เพลง "It's Like That" ที่เพียวคลับในลาสเวกัส Mariah at Pure Club ได้รับเสียงตอบรับในทางที่ดีและเพลงนี้ก็ขึ้นสูงสุดอันดับ 16 ในตารางอันดับเพลงนิตยสารบิลบอร์ด สื่อต่าง ๆ ให้ความเห็นว่านี่คือการกลับมาของแครีย์ในคำประกาศโดยใช้คำว่า "การกลับมาของเสียงร้อง" (The Return Of The Voice) Discography:THE EMANCIPATION OF MIMI จากเว็บไซต์ mcarchives.com
อัลบั้ม "The Emancipation of Mimi" เธอได้ร่วมงานกับเดอะเนปจูนส์ , คานยี เวสต์ รวมไปถึงเจอร์เมน ดูปริ อัลบั้มนี้ได้ขึ้นอันดับ 1 ในตารางอันดับอัลบั้มบิลบอร์ดตั้งแต่สัปดาห์แรกที่วางขาย
ซิงเกิลที่ 2 "วีบีลองทูเกเตอร์" ได้รับการโหมเปิดทางวิทยุจนขึ้นอันดับ 1 ในตารางอันดับเพลงเป็นเวลานานถึง 14 สัปดาห์ ถือเป็นเพลงอันดับ 1 ของแครีย์เพลงแรกในรอบ 5 ปี และเป็นหนึ่งในซิงเกิลที่ประสบความสำเร็จที่สุดของเธอ
ซิงเกิลที่ 3 "Shake It Off" ก็ยังได้รับการเปิดทางสถานีวิทยุอย่างมากจนทำให้ขึ้นสูงสุดอันดับ 2 ในตารางอันดับเพลงนิตยสารบิลบอร์ด อีกทั้งซิงเกิลที่ 4 "Don't Forget About Us" ขึ้นอันดับ 1 บนตารางอันดับเพลง"นิตยสารบิลบอร์ด"เป็นเพลงที่ 17
อัลบั้ม "The Emancipation of Mimi" ชุดนี้ก็เป็นอัลบั้มที่ขายดีที่สุดประจำปีและได้รับ 3 รางวัลแกรมมี่ (อัลบั้มเพลงอาร์แอนด์บีร่วมสมัยยอดเยี่ยม, เพลงอาร์แอนด์บียอดเยี่ยม จากเพลง "We Belong Together", ศิลปินอาร์แอนด์บีหญิงยอดเยี่ยม) มารายห์ รับสาม, ยูทู กวาดสี่ รางวัลแกรมมี 2006 จากเว็บไซต์ Manager.co.th และในปี 2007 แครีย์ยังได้รับการเสนอชื่อเข้าชิงรางวัล "ศิลปินอาร์แอนด์บีหญิงยอดเยี่ยม" และ "เพลงอาร์แอนด์บียอดเยี่ยม" อีกครั้งกับเพลง "Don't Forget About Us" Complete list of 2007 Grammy winners and nominees จากเว็บไซต์ baltimoresun.com "เดอะการ์เดียน" วิจารณ์อัลบั้มชุดนี้ไว้ว่า "เยี่ยม.. ชุดนี้เน้นไปที่เพลงเมืองคนเมือง มารายห์ได้ปรับตัวได้ในรอบหลายปี"Sullivan, Caroline. "Mariah Carey, "The Emancipation of Mimi"". "The Guardian". 1 เมษายน ค.ศ. 2005. ต่อมาวันที่ 2 กรกฎาคม 2005 แครีย์ได้ร่วมแสดงในงานคอนเสิร์ตไลฟ์เอทที่เวทีลอนดอน โดยร้องเพลง "Make It Happen" และ "Hero" ซึ่งร้องกับคณะประสานเสียงแอฟริกัน ชิลเดรน'ส ไควร์ และจบด้วยเพลง "We Belong Together" โดยมีเพื่อนเก่าอย่างแรนดี้ แจ็คสัน คณะกรรมการอเมริกันไอดอลมาร่วมแสดง Jay-Z, U2, Madonna, Pink Floyd Deliver Live 8 Highlights เว็บไซต์ mtv.com
แครีย์ได้ทัวร์คอนเสิร์ตตามเมืองต่าง ๆ ในชื่อทัวร์ว่า “The Adventures of Mimi” ช่วงซัมเมอร์ ปี 2006"Hollywood Walk of Fame names 2007 honorees" Associated Press. June 23, 2006. ยอดขายรวม 16 ล้านแผ่น
=== ปี 2007 ถึง 2010 ===
ช่วงกลางปี 2006 หลังจากที่ได้เริ่มทำงานสตูดิโออัลบั้มชุดที่ 11 "One on One with Mariah!" Entertainment Tonight. August 31, 2006 "E=MC² (อัลบั้มมารายห์ แครีย์)|E=MC²" ผลงานอัลบั้มชุดที่ 11 ที่ได้ร่วมงานกับโปรดิวเซอร์อย่าง ซี. “ทริกกี้” สจ๊วต กับ เดอะ-ดรีม ก็ยังมีบรรดาโปรดิวเซอร์รับเชิญไม่ว่าจะเป็น เจอร์เมน ดูปริ ,ดีเจ ทูมป์ หรือแม้กระทั่ง วิลล์ ไอ แอม เป็นต้น กับซิงเกิลแรก "ทัชมายบอดี" MARIAH CAREY ANNOUNCES E=MC²!! gourban.net ที่สามารถขึ้นอันดับ 1 บนชาร์ทซิงเกิล 100 อันดับ ทำให้เธอมีเพลงอันดับ 1 ถึง 18 ซิงเกิล แซงหน้า เอลวิส เพรสลีย์ที่มีซิงเกิลอันดับ 1 อยู่ 17 ซิงเกิล Mariah's Got The 'Touch' With 18th No. 1 billboard.com และจำนวนสัปดาห์ของซิงเกิลอันดับ 1 รวมกันได้ 79 สัปดาห์ ซึ่งมีสถิติตามหลังเพียงเอลวิส เพรสลีย์ที่มีผลรวมที่ 80 สัปดาห์Whitburn, Joel, "Top Pop Singles 1955-2006," pg. 1139
เมื่อวันที่ 30 เมษายน ค.ศ. 2008 แครีย์แต่งงานกับนิก แคนนอน นักแสดง เธอแต่งที่เกาะวินเดอร์แมร์ในบาฮามาส แครีย์บอกว่าเธอรู้สึกว่า ทั้งคู่เป็นโซลเมตกันLiz McNeil. EXCLUSIVE: See Mariah & Nick's Wedding Photo!. "People". May 7, 2008. แครีย์แสดงเพลง "Hero" ในงานสาบานตัวเข้ารับตำแหน่งประธานาธิบดีของประธานาธิบดีชาวแอฟริกัน-อเมริกันคนแรกในประวัติศาสตร์ บารัก โอบามา เมื่อวันที่ 20 มกราคม ค.ศ. 2009 ต่อมาแครีย์ได้ร่วมงานกับซิงเกิลที่ 2 ในอัลบั้ม " Love vs. Money" ของเดอะดรีม ชื่อเพลง "My Love"
แครีย์ออกผลงานอัลบั้มชุดที่ 12 ในชื่อ "Memoirs of an Imperfect Angel" มีซิงเกิลแรกคือ "Obsessed" เข้าชาร์ตสัปดาห์แรกที่อันดับ 11 และทำอันดับสูงสุดที่อันดับ 7 บนบิลบอร์ดฮอต 100 ถือเป็นซิงเกิลลำดับที่ 40 ที่ติดชาร์ตนี้ ทั้งนี้แครีย์ถือเป็นนักร้องหญิงคนที่ 8 ที่มี 40 ซิงเกิลบนบิลบอร์ดฮอต 100 โดยอารีธา แฟรงกลิน มีมากที่สุดอยู่ 76 เพลงThe Island Def Jam Music Group. Mariah Carey Puts Finishing Touches on Her New Album, MEMOIRS OF AN IMPERFECT ANGEL, for August 25th Release. Yahoo! Finance. June 16, 2009.
ซิงเกิลที่ 2 ของอัลบั้ม นำเพลงเก่าของโฟไรเนอร์มาทำใหม่ ที่ชื่อ "I Want to Know What Love Is" ขึ้นอันดับสูงสุดด้วยอันดับ 60 บนบิลบอร์ดฮอต 100 ซึ่งก็ประสบความสำเร็จระดับปานกลางในที่อื่นทั่วโลก อัลบั้ม "Memoirs of an Imperfect Angel" ออกวางขายวันที่ 29 กันยายน ค.ศ. 2009 ในสหรัฐอเมริกา เปิดตัวสัปดาห์แรกบนบิลบอร์ด 200 ที่อันดับ 3 กับยอดขาย 168,000 ชุด น้อยกว่าอัลบั้มก่อนหน้านี้ "E=MC2 (Mariah Carey album)|E=MC2" อย่างมาก เมื่อวันที่ 5 ตุลาคม ค.ศ. 2009 ในระหว่างการแสดงส่วนตัวในนิวยอร์กเธอประกาศว่า ซิงเกิลที่ 3 ของอัลบั้มนี้จะเป็นซิงเกิล "H.A.T.E.U." แครีย์ได้แสดงคอนเสิร์ตเล็ก ๆ ในที่พักเพื่อประชาสัมพันธ์คอนเสิร์ตของเธอที่ชื่อ "Live At The Pearl" ที่เธอแสดงเป็นเวลา 2 วันในเดือนกันยายนในลาสเวกัส ก่อนที่อัลบั้มจะออก 2 วัน แครีย์แสดงในคอนเสิร์ตก่อนวันปีใหม่ในปี 2009 ที่เมดิสันสแควร์การ์เดน ที่ถือเป็นจุดเริ่มต้นของทัวร์คอนเสิร์ตใหม่ของเธอ
วันที่ 30 มีนาคม ค.ศ. 2010 ผลงานอัลบั้มชุดต่อมาของเธอจะออกจำหน่ายในชื่อว่า "Angels Advocate" ซึ่งเป็นอัลบั้มที่รวบรวมเพลงทั้งหมดของอัลบั้ม "Memoirs of an Imperfect Angels" มาทำใหม่ในรูปแบบเพลงรีมิกซ์ มีศิลปินรับเชิญมาร่วมงานอย่างนี-โย, อาร์. เคลลี, แมรี เจ. ไบลจ์ และนิกกี มานาจ ทั้งนี้แครีย์ยังได้ร่วมงานกับโปรดิวเซอร์เช่นเจอร์เมน ดูปรีและทิมบาแลนด์ด้วย แต่ในท้ายที่สุดก็ได้ประกาศยกเลิกไป เพราะเห็นว่าตัวอัลบั้มไม่ประสบความสำเร็จเท่าที่ควร Mariah To Release "Angels Advocate" On March 30th! mariahcarey.com เพลง 100% เป็นเพลงที่แต่เดิมจะใช้ประกอบภาพยนตร์ "พรีเชียส" ที่แครีย์ร่วมแสดง แต่ต่อมาเพลงนี้ได้ใช้เป็นเพลงประกอบการแข่งขันกีฬาโอลิมปิกฤดูหนาว 2010 ที่จัดขึ้นที่ประเทศแคนาดา ซึ่งมิวสิกวีดีโอของเพลงดังกล่าวได้ถ่ายทำในระหว่างที่แครีย์ทัวร์คอนเสิร์ต ณ เมืองโทรอนโต ประเทศแคนาดา
== บทบาททางการแสดง ==
แครีย์ได้ก้าวเข้าสู่หนทางการเป็นนักแสดง โดยได้เริ่มเรียนการแสดงในปี 1997 ปีถัดมาเธอได้ลองออดิชัน|ทดสอบความสามารถการแสดงจนได้แสดงเป็นตัวประกอบในภาพยนตร์เรื่อง "เดอะ แบชเชอเรอร์ ผู้ชายหัวใจเวอร์จิ้น" (1999) นำแสดงโดย คริส โอ'ดอนเนลล์ และเรเน่ เซลเวเกอร์ โดยเธอแสดงเป็นนักร้องโอเปรา ซีเอ็นเอ็นวิจารณ์บทบาทครั้งนี้ของเธอไว้ว่า "เธอแสดงไม่เป็น"Tatara, Paul. "Review: 'The Bachelor' -- cold feet, bad film". CNN.com. 9 พฤศจิกายน ค.ศ. 1999.
เรื่องต่อมาแครีย์ได้แสดงในภาพยนตร์กึ่งอัตชีวประวัติของเธอ เรื่อง "กลิตเตอร์ (Glitter)" (2001) โดยครั้งนี้เธอได้รับบทเป็นนักแสดงนำ โดบร่วมกับแม็กซ์ บีสลีย์ (Max Beesley) เรื่องนี้ล้มเหลวทั้งรายได้และคำวิจารณ์ EMI drops Mariah Carey ข่าวจาก bbc.co.uk เลสลี ฮัลลิเวลล์วิจารณ์ไว้ว่า "เป็นการแสดงที่จืดชืด ปราศจากความสามารถทางด้านการแสดง"Walker, John. "Leslie Halliwell Film Guide 2004: 19th Edition" (2003). pg. 338. UK: HarperCollins Publishers Inc. . หนังสือพิมพ์วิลเลจวอยซ์ เขียนไว้ว่า "เมื่อเธอพยายามจะแสดงบทอารมณ์ เธอแสดงเหมือนว่าเธอทำกุญแจรถหาย"Atkinson, Michael. "Eat Drink Man Mariah" . "The Village Voice". 26 กันยายน - 2 ตุลาคม ค.ศ. 2001. อีกทั้งแครีย์ยังได้รางวัลแรซซีจากบทบาทในภาพยนตร์เรื่องนี้ เธอให้สัมภาษณ์ภายหลังว่า "แนวความคิดของหนังเริ่มแรกเริ่มด้วยสามารถ แต่มาจบตรงที่การปรับให้เป็นเด็กอายุ 10 ขวบ ฉันสูญเสียความกล้าลงไป และมันก็วนเวียนอยู่ในหัวฉันตลอดเรื่องนี้"
เรื่องที่ 3 ของแครีย์ได้แสดงเป็นตัวประกอบในภาพยนตร์เรื่อง"ไวซ์เกิร์ลส์" "(WiseGirls)" (2002) แสดงร่วมกับมิร่า ซอวิโน และ เมโลรา วอลเตอร์ส โดยในเรื่องนี้เธอได้รับบทเป็นบริกรสาว Despite 'Glitter,' Mariah Carey's Movie Career Could Still Sparkle จากเว็บไซต์ mtv.com เสียงวิจารณ์เรื่องนี้ ฮอลลีวูดรีพอร์ต กล่าวว่า "เสียงเสียดสีจากเรื่องกลิตเตอร์ของนักร้องคนนี้ จะถูกลืมไป"Honeycutt, Kirk. ""Wisegirls"" . "The Hollywood Reporter". 15 มกราคม ค.ศ. 2002. โรเจอร์ ฟรายด์แมน เขียนวิจารณ์ไว้ว่า "เธอเป็น เทลมา ริตเตอร์แห่งสหัสวรรษใหม่" และพูดต่อว่า "บทพูดของเธอดูคมคายและเธอก็จัดการให้คนหัวเราะได้ถูกจังหวะ"Friedman, Roger. "Mariah Makes Good in Mob Movie". FOX News. 14 มกราคม ค.ศ. 2002. และแครีย์ยังได้แสดงในภาพยนตร์เรื่อง"เดธ ออฟ อะ ไดนาสตี" "(Death of a Dynasty)" (2003) และ "สเตท พร็อพเพอร์ตี 2" "(State Property 2)" (2005)
ในส่วนทางด้านละครโทรทัศน์แครีย์ได้ร่วมแสดงใน"อัลลี แม็คบีล" "(Ally McBeal)" ช่วงเดือนมกราคม ปี 2002
ล่าสุดในปี 2006 เธอได้แสดงในภาพยนตร์ต้นทุนต่ำเรื่อง"เทนเนซซี" "(Tennessee)" รับบทเป็นบริกรสาวที่เดินทางกับพี่ชาย 2 คนเพื่อตามหาพ่อที่หายไป มารายห์ คืนจอ รับบทสาวเสิร์ฟ ในหนังอินดี้เรื่องใหม่ จากเว็บไซต์ Manager.co.th และในเดือนมิถุนายน ปี ค.ศ. 2007 เว็บไซต์โจโบล.คอม รายงานว่าเธอจะแสดงในภาพยนตร์ของอดัม แซนด์เลอร์ ในภาพยนตร์เรื่อง "อย่าแหย่โซฮาน‎ (You Don't Mess with the Zohan)" โดยแสดงเป็นตัวเธอเองSampson, Mike. "Mariah and Sandler?". JoBlo.com. 11 มิถุนายน ค.ศ. 2007. ในปี 2009 เธอรับบทเป็นนักสังคมสงเคราะห์ ในภาพยนตร์ "พรีเซียส" ซึ่งดัดแปลงมาจากบทประพันธ์เรื่อง "Push" ของแซปไฟร์ ภาพยนตร์ได้รับเสียงวิจารณ์แง่บวก เช่นเดียวกับการแสดงของแครีย์ด้วย นิตยสารวาไรตีอธิบายการแสดงของเธอว่า "ระดับสมบูรณ์แบบ" ภาพยนตร์ "พรีเซียส" ได้รับรางวัลทั้งจากเทศกาลภาพยนตร์ซันแดนซ์และเทศกาลภาพยนตร์โทรอนโต ในเดือนมกราคม 2010 แครีย์ได้รับรางวัลนักแสดงดาวรุ่งจากบทบาทการแสดงในภาพยนตร์เรื่องนี้ จากเทศกาลภาพยนตร์นานาชาติปาล์มสปริงส์
=== ผลงานการแสดง ===
* "เดอะ แบชเชอเรอร์ ผู้ชายหัวใจเวอร์จิ้น (The Bachelor)" (1999)
* "กลิตเตอร์ (Glitter)" (2001)
* "ไวซ์เกิร์ลส์ (WiseGirls)" (2002)
* "เดธ ออฟ อะ ไดนาสตี (Death of a Dynasty)" (2003)
* "เดอะ พราวด์ แฟมิลี (The Proud Family)" (2003)
* "สเตท พร็อพเพอร์ตี 2 (State Property 2)" (2005)
* "เทนเนซซี (Tennessee)" (2007)
* "อย่าแหย่โซฮาน‎ (You Don't Mess with the Zohan)" (2008)
* "พรีเชียส" ("Precious: Based on the Novel "Push" by Sapphire") (2009)
== สไตล์เพลง และ ความสามารถ ==
แครีย์เคยพูดว่าเธอได้รับการกระตุ้นจากนักร้องอาร์แอนด์บีและโซล (แนวดนตรี)|โซลจากศิลปินอย่าง บิลลี ฮอลิเดย์, ซาราห์ วอห์น, แกลดีส์ ไนท์ , อารีธา แฟรงคลิน, อัล กรีน และ สตีวี่ วันเดอร์ เธอได้รับอิทธิพลจากดนตรีแนวกอสเปล และนักร้องแนวกอสเปลที่เธอชื่นชอบคือ เดอะ คลาร์ก ซิสเตอร์ส , เชอร์ลีย์ เซซาร์ และ เอดวิน ฮอกินส์"Mariah carey ...ฤๅเธอเป็นเพียง Whitney Houston คนใหม่?" Today's English ปีที่1 ฉบับที่ 2 วันที่ 26 พ.ย. - 2 ธ.ค. พ.ศ. 2533 หน้า 56 แต่เมื่อแครีย์เริ่มหันมาทำดนตรีแนวฮิปฮอป มีการกล่าวว่า เธอกำลังทำเพลงที่นิยมในขณะนั้น เธอบอกกับ"นิตยสารนิวส์วีค" ว่า "ไม่มีใครเข้าใจว่า ฉันเติบโตมากับดนตรีจำพวกนี้"Shapiro, Marc. Mariah Carey (2001). หน้า 124. UK: ECW Press, Canada. . โดยแครีย์ออกมาเปิดเผยว่าเธอชื่นชอบศิลปินอย่าง เดอะ ซูการ์ฮิลล์ แกงก์ , อีริค บี แอนด์ ราคิม , เดอะ วู-แทง แคลน , เดอะ โนทอเรียส บีไอจี และ ม็อบบ์ ดีพ , ที่เธอได้ร่วมงานในเพลง "The Roof (Back in Time)"
ตลอดอาชีพการร้องเพลง เสียงร้อง แนวทางดนตรี รวมถึงระดับความสำเร็จของเธอ ก็มักได้รับการเปรียบเทียบกับ วิทนีย์ ฮูสตัน และ เซลีน ดิออน ซึ่งก็มีคำวิจารณ์ของแกร์รี มูลฮอลแลนด์ไว้ว่า "เหล่าบรรดาเจ้าหญิง เสียงสูง เธอเป็นผู้ช่ำชองในการใช้เสียงกับเพลงป็อปฮิตติดตลาด"Mulholland, Garry. "The Illustrated Encyclopedia of Music" (2003). pg. 57. UK: Flame Tree Publishing. . แต่ก็มีนักเขียนบางคนเขียนว่าเธอแตกต่างจาก วิทนีย์ ฮูสตัน และ เซลีน ดิออน ตรงที่เธอเขียนเพลงเองด้วย"Guinness Rockopedia" (1998). pg. 74. UK: Guinness Publishing Ltd. .
=== เสียงร้อง ===
มารายห์ แครีย์เป็นนักร้องโคโลราทูราโซปราโน (coloratura soprano คือนักร้องระดับเสียงสูงสุดของผู้หญิงที่สามารถใช้เสียงได้หลากหลายด้วยเทคนิคอันแพรวพราวและร้องเสียงเฮดโทนวอยซ์ได้)Martin, Bill (2002). Pro Secrets of Heavy Rock Singing. Sanctuary Publishing, Page 9. . เสียงเธอมีความกว้างถึงห้าออกเตฟและมีเอกลักษณ์จากความสามารถในการร้องเสียงสูงใน whistle register (เสียงร้องเสียงสูงที่สูงกว่า E6) โน้ตที่สูงที่สุดที่เธอร้องได้คือ Bb7 (โน้ตที่สูงกว่า C7 ซึ่งเป็นโน้ตสูงสุดบนคีย์บอร์ดมาตรฐานอยู่ห้าเสียงครึ่ง หรือสูงกว่าโน้ตสูงที่สุดบนคีย์ของเปียโนซึ่งมีอยู่ 88 คีย์) เธอยังได้รับการบันทึกจากหนังสือกินเนสบุ๊คว่าเธอเป็นนักร้องที่สามารถร้องโน้ตได้สูงที่สุดในปี 2003 Princess Positive is taking care of the inner Mariah เว็บไซต์ smh.com.au แครีย์มักจะได้รับคำกล่าวอย่างผิด ๆ ว่ามีเสียงร้องถึงเจ็ดออกเตฟ สาเหตุเนื่องจากการกล่าวเกินจริงในสมัยที่เธอเพิ่งเข้าวงการใหม่ ๆ Mariah Carey possesses a seven-octave vocal range ใน snopes.com บางทีคำกล่าวนี้อาจจะเกิดจากการเข้าใจผิดเกี่ยวกับความสามารถในการใช้เสียงของเธอในการร้องเสียงสูงใน whistle register โดยเฉพาะโน้ตเพลงในออกเตฟที่เจ็ด
ในปี 2003 แครีย์ ได้รับการลงคะแนนเสียงให้เป็นนักร้องเสียงดีที่สุดจากรายการเดอะ เกรทเท็ส วอยเซ็ส อิน มิวสิก (The Greatest Voices in Music) ของสถานีโทรทัศน์เอ็มทีวี และ"นิตยสารเบล็นเดอร์"ของอเมริกา โดยจากการจัดอันดับ มีศิลปินดังอย่างวิทนีย์ ฮูสตัน ซึ่งอยู่อันดับสาม คริสติน่า อากีเลร่า อันดับห้า และ เซลีน ดิออน ซึ่งอยู่อันดับที่เก้า MTV's 22 Greatest Voices in Music แครีย์ให้ความเห็นกับแบบสำรวจนี้ว่า "นี่เป็นแบบสำรวจของคนรุ่นเอ็มทีวี แน่นอนว่าเป็นคำชมเชยที่ดี แต่ฉันก็ไม่รู้สึกอะไรเกี่ยวกับตัวฉันอย่างนั้น"
สำหรับคำวิจารณ์ในด้านเสียงร้องของเธอ "นิตยสารโรลลิงสโตน"พูดไว้ว่า ในช่วงที่เธอออกอัลบั้ม "Emotions" "แครีย์ได้พรสวรรค์นี้มา แต่ถึงวันนี้ โชคไม่ดีที่การร้องของเธอมันไกลไปเกินประทับใจกว่าที่เธอได้แสดงออกมา กับระดับเสียงร้องที่สูงเกินกว่ามนุษย์ ผ่านโน้ตเพลงที่เกินกว่าจะเชื่อได้ว่าเธอกำลังร้องอยู่"Tannenbaum, Rob. "Mariah Carey: "Emotions"". "Rolling Stone". RS 617, 14 พฤศจิกายน ค.ศ. 1991. "นิวยอร์กเดลีนิวส์"เขียนไว้ในปี 2005 ว่า "การร้องของเธอ เป็นเรื่องของการแสดง ไม่ใช่เรื่องของอารมณ์ที่เป็นแรงดลใจ ... การที่มีเสียงดี จะเป็นนักร้องที่ดีได้หรือไม่ ...ค่อนข้างยาก"Farber, Jim. "More like a screaming 'Mimi'" . "New York Daily News". 12 เมษายน ค.ศ. 2005. และมีหลายคนตีความว่า เธอได้เปลี่ยนการร้องในลักษณะ มีลมหายใจออกมาด้วย ตั้งแต่ช่วงปลายทศวรรษ 1990 ถึงต้นทศวรรษ 2000 เสียงของเธอทรุดโทรมลง แต่เธอก็ยังคงบอกว่า "เสียงฉันก็ยังคงเป็นแบบนี้มาโดยตลอด" "Mariah Carey Ads Say the Voice Will Be Back, but She Says It Never Left" . Yahoo! Music. 28 มีนาคม ค.ศ. 2005. และในปี 2007 แครีย์อยู่ในอันดับนักร้องที่แย่ที่สุดตลอดการของ"นิตยสารคิว" จากการสำรวจของผู้อ่าน โดยนิตยสารเขียนไว้ว่า "ถึงแม้ว่า มารายห์ แครีย์จะมีเสียงช่วงกว้างถึง 5 ออกเตฟและมีเสียงดังที่ทำให้รังนกตกจากต้นไม้ได้ แต่มันก็ไม่ดี"
=== เสียงของเธอในปัจจุบัน ===
นับตั้งแต่ปี 2001 ที่เธอได้เข้าโรงพยาบาล โดยทีมแพทย์พบว่า ได้เกิดตุ่มบริเวณเส้นเสียงของเธอ ทำให้อาจไม่สามารถร้องเพลงได้เท่าเดิม แต่แครีย์ยังออกมายืนยันว่า เสียงของเธอยังคงเป็นเหมือนเดิม โดยในปี 2002 เธอได้ออกอัลบั้มและทัวร์ในปี 2003–2004 โดยเสียงของเธอกลับมาดีขึ้น แต่ในปี 2014 เสียงของเธอมีปัญหาระหว่างการร้องเพลง Vision of Love ในการแสดงคอนเสิร์ตที่โตเกียว
=== ธีมและสไตล์เพลง ===
แครีย์มักจะเขียนเพลงที่มีเนื้อเพลงเกี่ยวกับความรัก บางครั้งเธอก็ได้เขียนเนื้อเพลงที่เกี่ยวกับการเหยียดสีผิว ความตาย ความหิวโหย และเรื่องของความเชื่อจิตและวิญญาณ
โดยภาคดนตรี ได้ใช้เครื่องดนตรีอีเลคโทรนิค เช่น ดรัม แมชชีน, คีย์บอร์ด และ เครื่องสังเคราะห์เสียง โดยหลาย ๆ เพลงของเธอจะมีเปียโนประกอบอยู่ด้วย แครีย์เคยเรียนเปียโนตอนอายุ 6 ขวบ แต่เธอบอกว่าเธอไม่สามารถอ่านโน้ตได้แต่ชอบที่จะร่วมแต่งเพลงกับนักเปียโนเวลาแต่งเพลง และมันง่ายกว่าที่จะทดลองด้วยการรวมเมโลดี้และโครงสร้างคอร์ดด้วยวิธีนี้
การเรียบเรียงเพลงของแครีย์ได้รับอิทธิพลจากสตีวี่ วันเดอร์ ที่เธอเคยยกยอว่าเป็นอัจฉริยะแห่งศตวรรษที่ 20
แครีย์เริ่มรีมิกซ์เพลงของเธอตั้งแต่ช่วงต้น และเป็นผู้นำที่จะร้องใหม่ในรีมิกซ์ของเธอ โดยดีเจ เดวิด มอราเลสได้ร่วมงานกับเธออยู่หลายครั้ง เริ่มจากเพลง "Dreamlover" (ปี 1993) รีมิกซ์ของเพลงนี้ได้รับความนิยมในหมู่วงการเพลงเฮาส์โดย"นิตยสารสแลนท์" ยกย่องให้เป็นเพลงเต้นรำที่ดีที่สุดเพลงหนึ่ง 100 Greatest Dance Songs: 100–91".
เพลง "Fantasy" (ปี 1995) เธอได้ร่วมแต่งรีมิกซ์ทั้งในรูปแบบแนวดนตรีฮิปฮอปและเฮาส์ "เอ็นเตอร์เทนเมนต์ วีคลี"ได้ยกให้ทั้งสองรีมิกซ์ของเพลง "Fantasy" เป็นหนึ่งเพลงเยี่ยมที่สุดของเธอ Gem Carey Entertainment Weekly. January 2006.
แครีย์ยังคงร่วมงานการทำเพลงรีมิกซ์กับโปรดิวเซอร์อย่าง เดวิด มอราเลส, เจอร์เมน ดูปริ, จูเนียร์ วาสเควซ และ ดีเจ คลูย์
== กิจกรรมการกุศลและงานอื่น ๆ ==
=== กิจกรรมการกุศล ===
แครีย์เธอได้เป็นคนใจบุญใจกุศล ได้ร่วมการบริจาคเงินนับล้าน ๆ ดอลล่าร์ให้แก่องค์กรการกุศลอย่างเช่น เมค-อะ-วิช ฟาวเดชัน (Make-A-Wish Foundation) , เนชันนอลอะดอบชันเซ็นเตอร์ (National Adoption Center) , โครงการของวีเอชวันเซฟเดอะมิวสิก (Save The Music Foundation) , เฟร็ชแอร์ฟันด์ (Fresh Air Fund) เว็บไซต์ freshair.org และอื่น ๆ
แครีย์ได้เป็นที่รู้จักกันดีในการช่วยเหลืองานในมูลนิธิเมค-อะ-วิช ฟาวเดชัน (ช่วยเหลือเด็กที่ป่วย)
นอกจากนั้นเธอยังเป็นอาสาสมัครให้แก่นิวยอร์ก เพรบีทีเรียน ฮอสปิทอล คอร์เนลล์ เมดิคัล เซ็นเตอร์ ยอดการขายอัลบั้ม "MTV Unplugged (EP)|MTV Unplugged" ก็ได้บริจาคให้การกุศลหลายโครงการ" foxnews.com." ในปี 1998 แครีย์ได้ร่วมงานกับวีเอชวัน ดีวาส์ (VH1 Divas Live) ซึ่งเป็นคอนเสิร์ตหารายได้ให้แก่เด็กที่ขาดแคลนเครื่องดนตรีในมูลนิธิเซฟเดอะมิวสิก เธอร่วมงานกับวีเอชวันอีกครั้งในปี 2006 ในรายการวีเอชวันเซฟเดอะมิวสิก และล่าสุดในปี 2007 นี้ แครีย์จะร่วมงานกับวีเอชวันอีกครั้งฉลองครบรอบ 10 ปีมูลนิธิเซฟเดอะมิวสิก Mariah Carey & Jon Bon Jovi Join VH1 Save The Music Foundation's 10th Anniversary Celebration
แครีย์ร่วมร้องเพลงในงานอเมริกา: อะ ทริบิวท์ ทู ฮีโรส์ (America: A Tribute to Heroes) เป็นการหารายได้ทางรายการโทรทัศน์จากเหตุวินาศกรรม 11 กันยายน พ.ศ. 2544|วินาศกรรม 11 กันยายน Mariah Carey To Resurface For 'America' TV Tribute เว็บไซต์ mtv.com และในเดือนธันวาคม 2001 แครีย์ได้ร้องเพลงให้แก่กองทัพอเมริกันก่อนไปคอซอวอ
นอกจากนั้นเธอยังได้เป็นพิธีกรให้แก่รายการพิเศษของสถานีซีบีเอส รายการแอ็ท โฮม ฟอร์ เดอะ ฮอลิเดย์ส (At Home for the Holidays) เป็นสารคดีเกี่ยวกับลูกอุปถัมภ์ เธอยังได้ร่วมงานกับนิวยอร์ก ซิตี้ แอดมินิสเตรชัน ฟอร์ ชิลเดรนส์ เซอร์วิส (New York City Administration for Children's Services)
ในปี 2005 เธอได้ร่วมแสดงในงานคอนเสิร์ตไลฟ์เอทในลอนดอน Line up of the artists at Live 8 เว็บไซต์ bbc.co.uk และช่วยเหลือผู้ประสบภัยจากพายุเฮอร์ริเคนแคทรีนา ในเดือนสิงหาคม ค.ศ. 2008 แครีย์ร่วมกับนักร้องอื่นร่วมกับบันทึกเสียงซิงเกิลการกุศลที่ชื่อ "Just Stand Up" โปรดิวซ์โดยเบบี้เฟซและแอล. เอ. รีด เพื่อสนับสนุนโครงการ "สแตนด์อัปทูแคนเซอร์" โดยในวันที่ 5 กันยายน เหล่านักร้องได้ร่วมการแสดงสดบนโทรทัศน์
=== งานอื่น ๆ ===
สำหรับงานอื่น ๆ ในช่วงแรก ๆ เธอไม่เคยมีงานเกี่ยวข้องกับแบรนด์การค้า จนกระทั่งในปี 2006 เมื่อเธอได้ร่วมกับ อินเทล เซ็นทริโน คอมพิวเตอร์ส่วนบุคคล และยังได้ร่วมเปิดผลิตภัณฑ์อัญมณีและของใช้เกี่ยวกับวัยรุ่น และร้านเสื้อผ้าผู้หญิงอย่าง แคลร์Paoletta, Michael. "The branding of Mimi". "Billboard". 10 กรกฎาคม ค.ศ. 2006. และยังได้ร่วมงานกับเป๊ปซี่และโมโตโรลา เธอยังได้บันทึกเสียงและประชาสัมพันธ์ให้แก่งานโฆษณา มีเพลงริงโทนชื่อ "Time of Your Life" "Mariah Carey Hits Perfect Note With Pepsi". PR Newswire. 19 เมษายน ค.ศ. 2006. เธอเซ็นสัญญากับบริษัทเครื่องสำอาง เอลิซาเบธ อาร์เด็น และในปี 2007 เธอออกน้ำหอมที่ชื่อว่า "M"Vineyard, Jennifer and Bland, Bridget. "Mariah Wants All Fans to See Her — And Even Smell Like Her". MTV.com. 6 เมษายน ค.ศ. 2006. Naughton, Julie. "Ready for a Revival: More Stars Launch Scents". WWD.com. 22 มิถุนายน ค.ศ. 2007.
จากข้อมูลของนิตยสารฟอร์บ แครีย์ถือเป็นสตรีที่ร่ำรวยที่สุดในวงการบันเทิงเป็นอันดับ 6 (ข้อมูลเดือนมกราคม 2007) กับรายได้กว่า 225 ล้านดอลลาร์สหรัฐ "The Richest 20 Women In Entertainment". "Forbes". January 18, 2007. ในปี 2008 แครีย์ยังติดอันดับของนิตยสารไทม์ประจำปี ในหัวข้อ 100 อันดับบุคคลทรงอิทธิพล "Sonia, Tata in Time's most influential list" . "expressindia.com". May 01, 2008. "Tony Blair makes list of 100 most influential people – but there's no place for Gordon Brown". "Daily Mail". May 01, 2008. "Mariah Carey" . "Time (magazine)|Time". May 01, 2008. ในเดือนมกราคม 2010 แครีย์ประกาศผ่านทางทวิตเตอร์ของเธอว่าจะออกแบรนด์แชมเปญสีกุหลาบ ที่ชื่อ แองเจิลแชมเปญ
== ผลงานเพลง ==
* "Mariah Carey (album)|Mariah Carey" (1990)
* "Emotions (Mariah Carey album)|Emotions" (1991)
* "Music Box (Mariah Carey album)|Music Box" (1993)
* "Merry Christmas (Mariah Carey album)|Merry Christmas" (1994)
* "Daydream (Mariah Carey album)|Daydream" (1995)
* "Butterfly (Mariah Carey album)|Butterfly" (1997)
* "Rainbow (Mariah Carey album)|Rainbow" (1999)
* "Glitter (soundtrack)|Glitter" (2001)
* "Charmbracelet" (2002)
* "The Emancipation of Mimi" (2005)
* "E=MC² (Mariah Carey album)|E=MC²" (2008)
* "Memoirs of an Imperfect Angel" (2009)
* "Merry Christmas II You" (2010)
* "Me. I Am Mariah... The Elusive Chanteuse" (2014)
* "Caution (Mariah Carey album)|Caution" (2018)
== คอนเสิร์ต ==
* 1993: Music Box Tour
* 1996: Daydream World Tour
* 1998: Butterfly World Tour
* 2000: Rainbow World Tour
* 2003–2004: Charmbracelet World Tour
* 2006: The Adventures of Mimi Tour
* 2009–2010: Angels Advocate Tour
* 2014-2015: The Elusive Chanteuse Show
* 2015-2016: #1 To Infinity
* 2016: The Sweet Sweet Fantasy Tour
*2018 The butterfly returns
*2019 Caution World Tour
==หมายเหตุ==
== อ้างอิง ==
=== ข้อมูล ===
*
*
*
*
*
*
*
*
*
*
*
=== อ่านเพิ่ม ===
* "Fred Bronson's Billboard Book of Number 1 Hits, 5th Edition" ()
* "Joel Whitburn Presents the Billboard Hot 100 Charts: The Sixties" ()
* "Joel Whitburn Presents the Billboard Hot 100 Charts: The Nineties" ()
* Additional information concerning Carey's chart history can be retrieved and verified in "Billboard's" online archive services and print editions of the magazine.
== แหล่งข้อมูลอื่น ==
*
*
*
*
*
<!--
-->
หมวดหมู่:นักร้องอเมริกัน
หมวดหมู่:มารายห์ แครีย์|
หมวดหมู่:นักแสดงอเมริกัน
หมวดหมู่:โปรดิวเซอร์เพลงชาวอเมริกัน
หมวดหมู่:ผู้ที่ได้รับรางวัลแกรมมี
หมวดหมู่:ศิลปินสังกัดโคลัมเบียเรเคิดส์
หมวดหมู่:ศิลปินสังกัดเวอร์จิ้นเรเคิดส์
หมวดหมู่:ศิลปินสังกัดไอแลนด์เรเคิดส์
หมวดหมู่:นักร้องเสียงโซปราโน
หมวดหมู่:ผู้กำกับมิวสิกวิดีโอชาวอเมริกัน
หมวดหมู่:ชาวอเมริกันเชื้อสายแอฟริกา
หมวดหมู่:ชาวอเมริกันเชื้อสายไอริช‎
หมวดหมู่:ชาวอเมริกันเชื้อสายเวเนซุเอลา
หมวดหมู่:บุคคลจากรัฐนิวยอร์ก
หมวดหมู่:บุคคลจากลองไอแลนด์